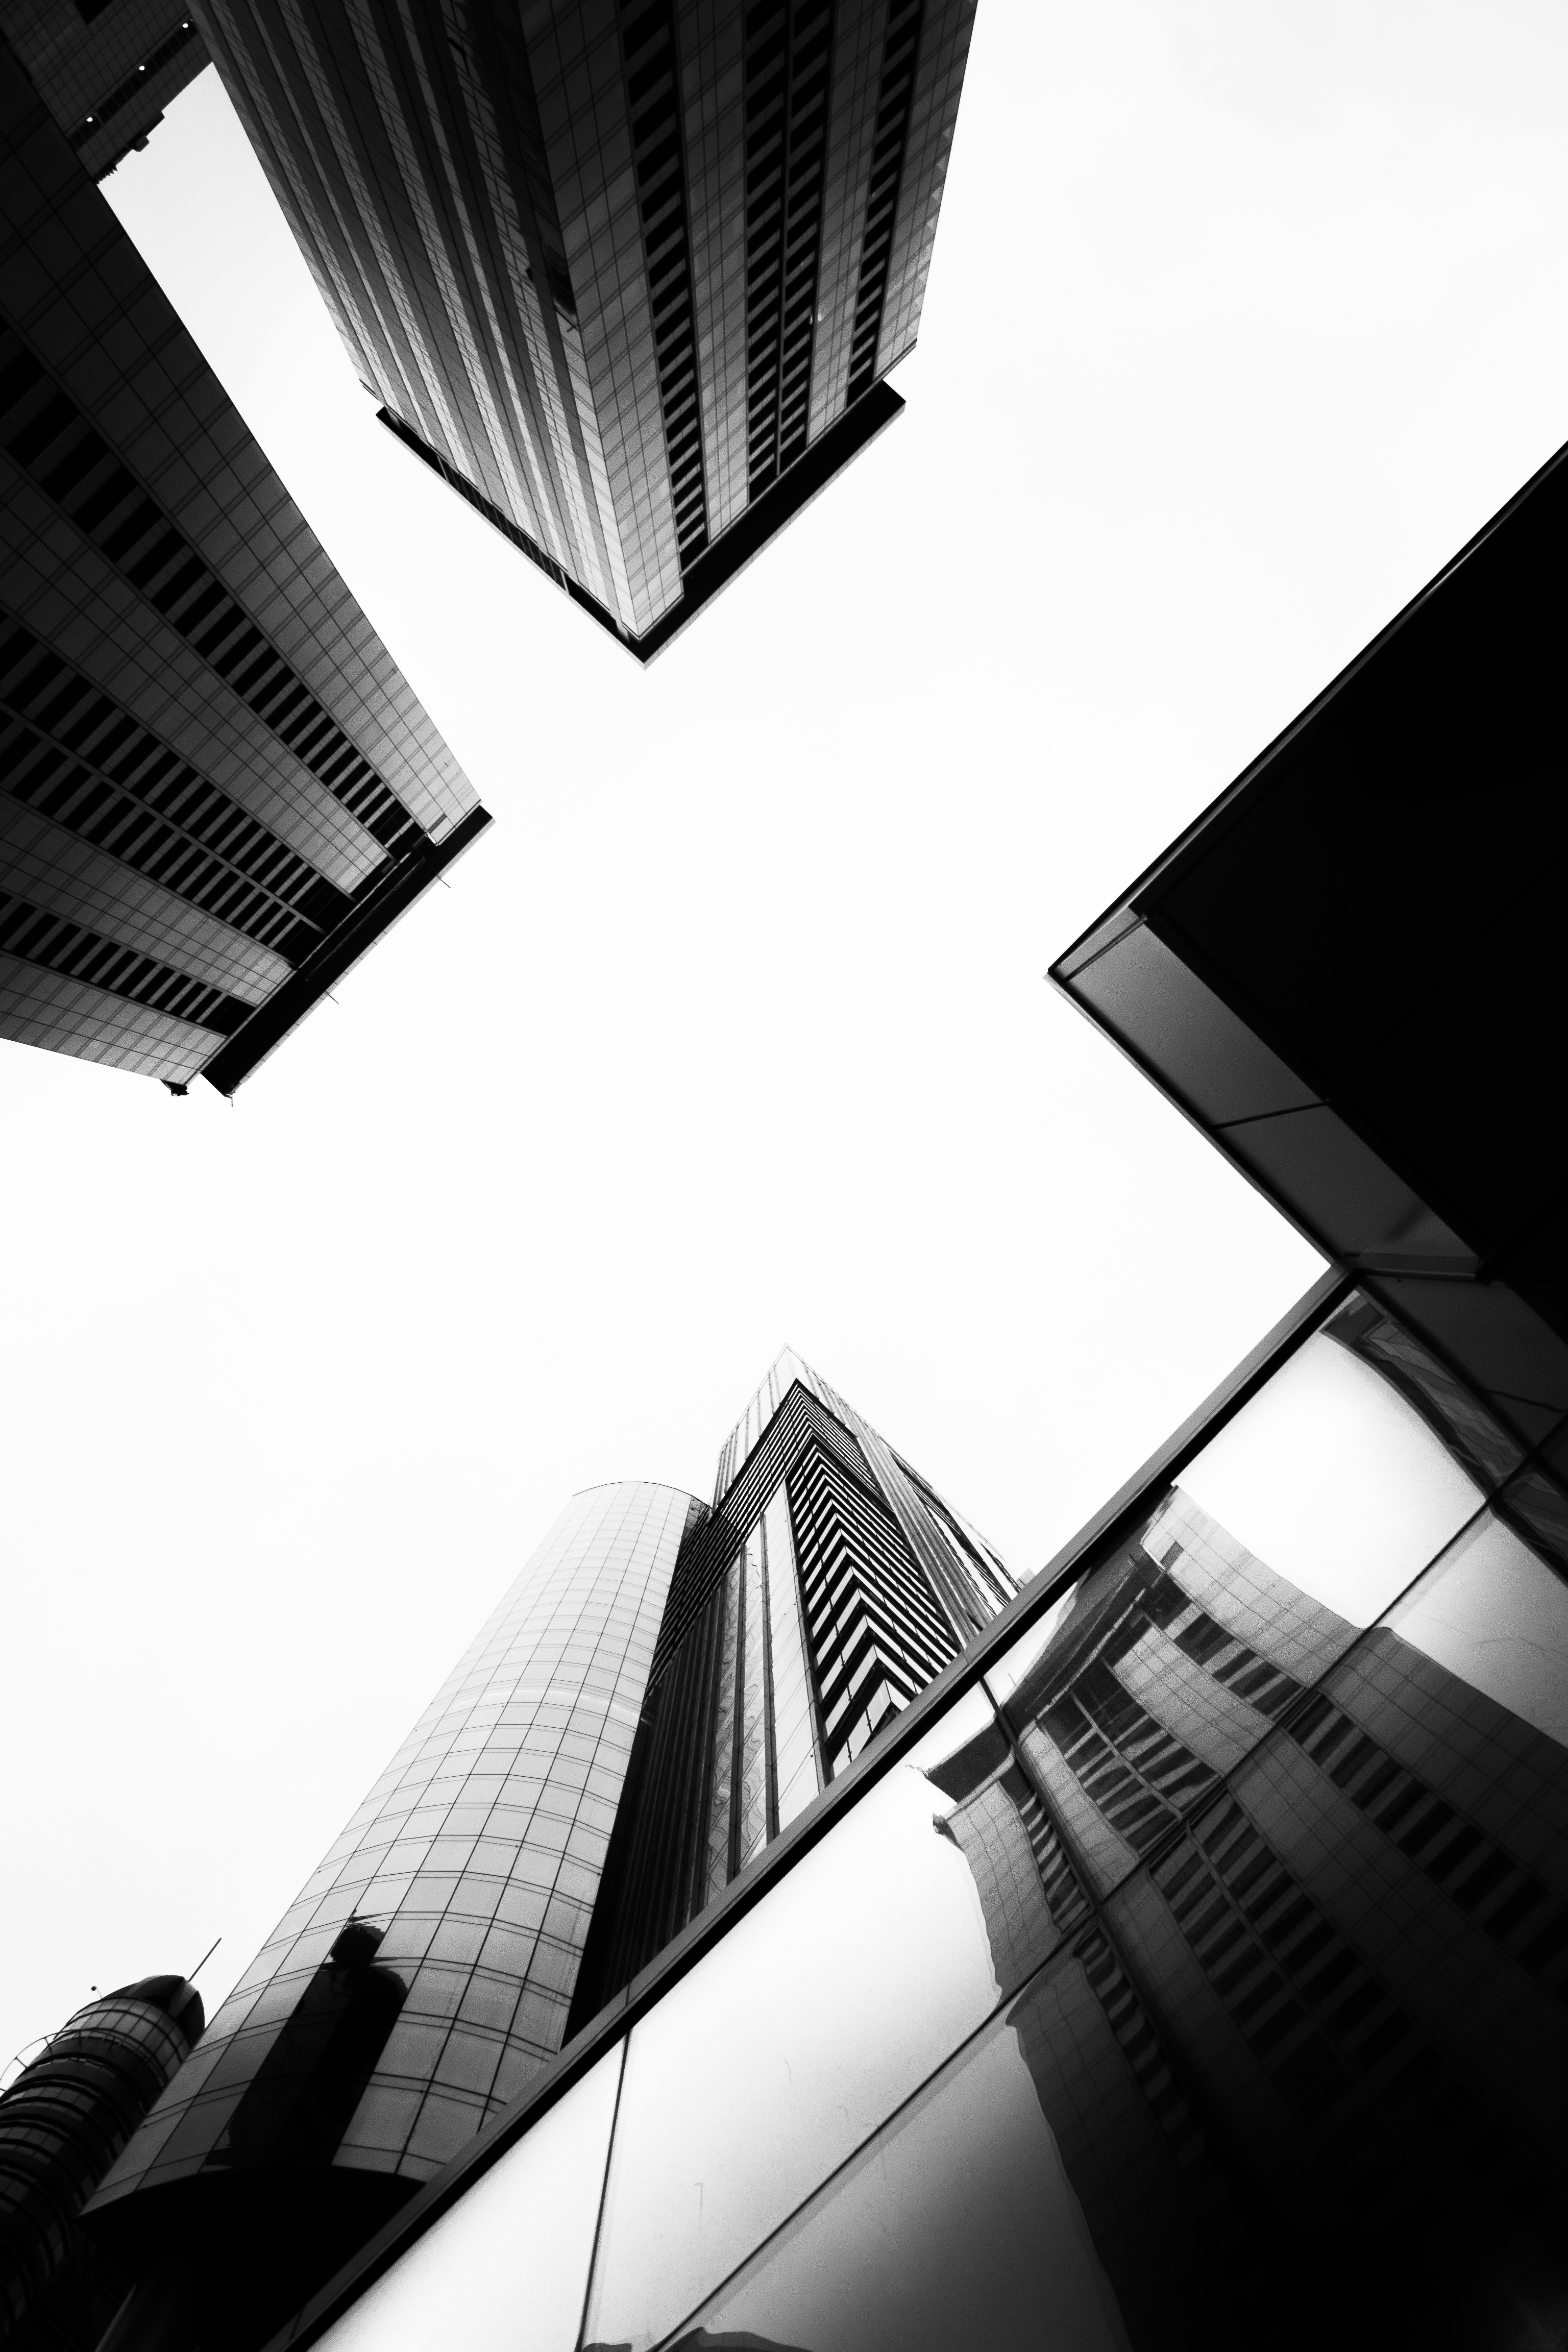
white, architecture, black, black and white, daytime, monochrome, line, skyscraper, sky, monochrome photography, urban area, building, design, tower block, symmetry, Material property, metropolitan area, photography, city, daylighting, stock photography, tower, style, Tints and shades, reflection, glass, house, facade